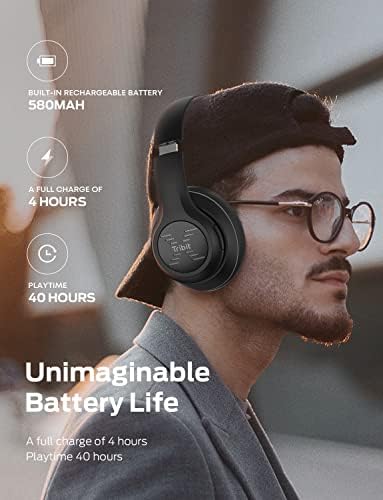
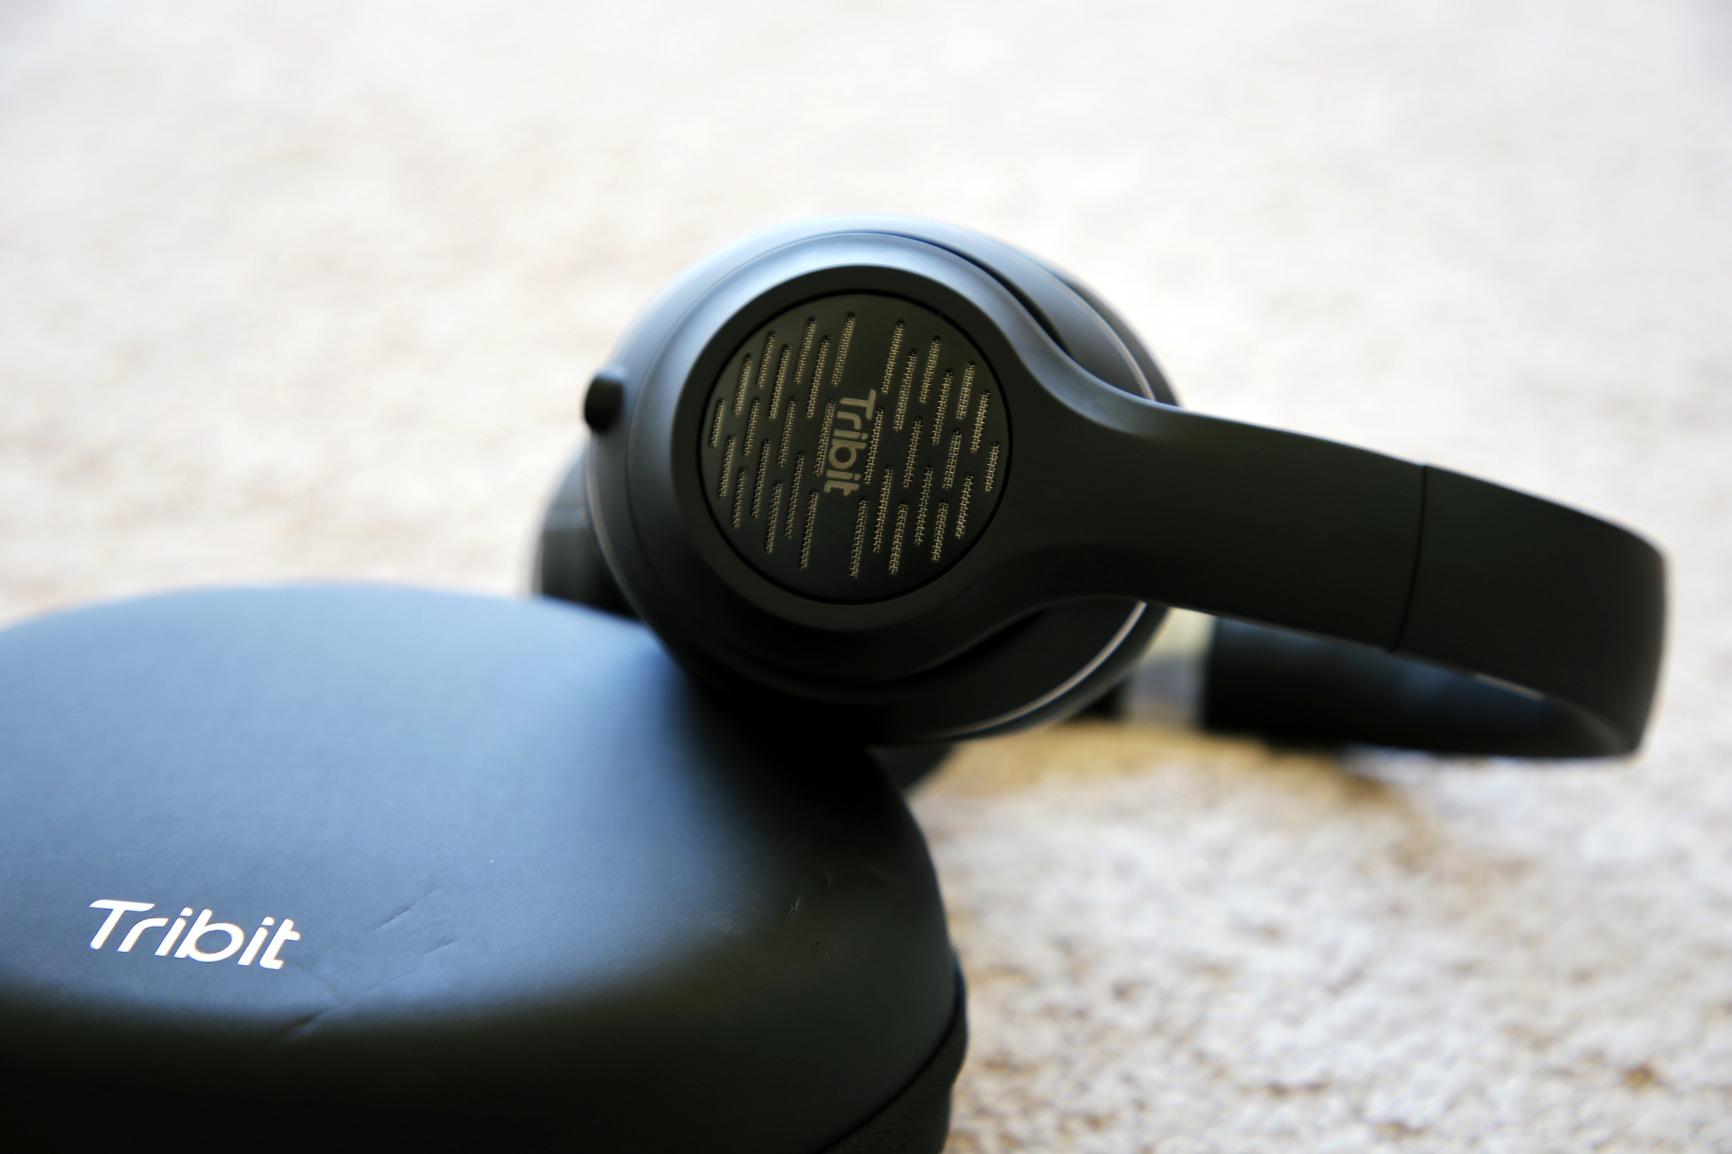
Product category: headphones
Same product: yes